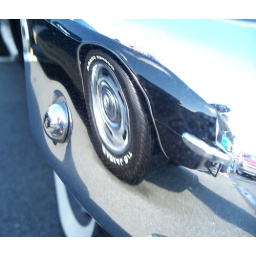
car beside black camaro